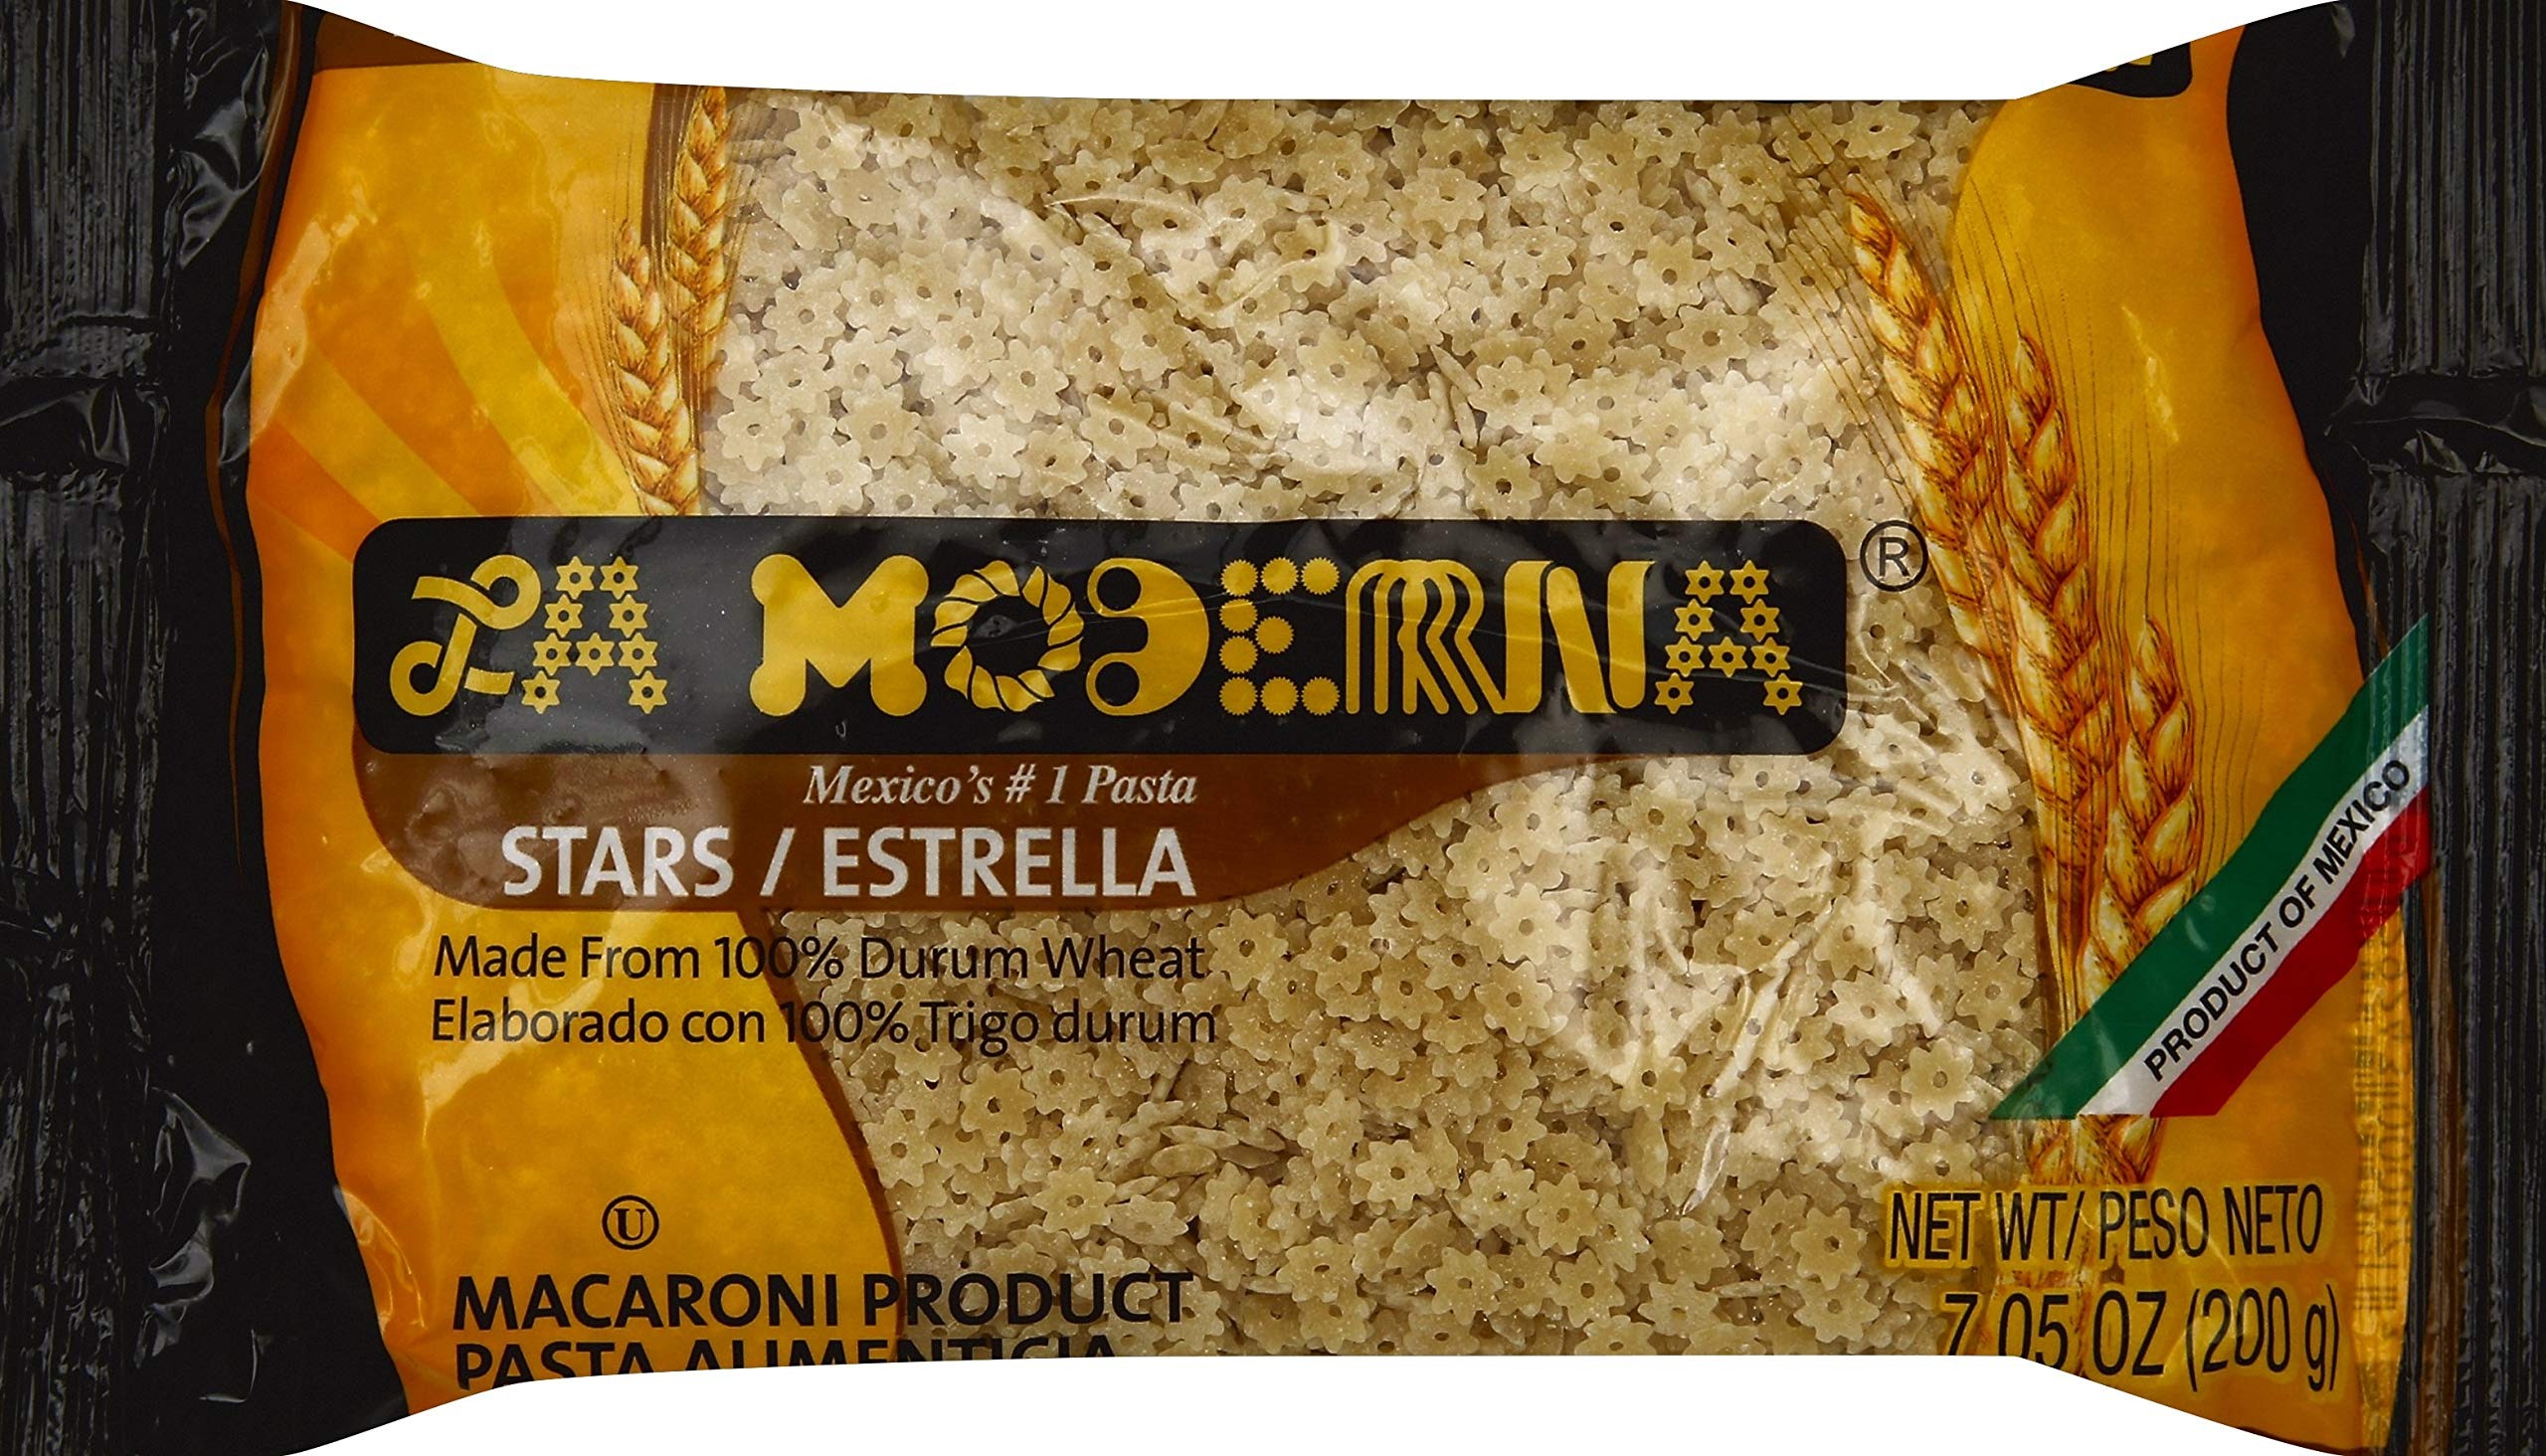
Item Name: La Moderna Stars Pasta, 7-ounces (Pack of20)
Product Description: La Moderna Stars Pasta, 7-ounces (Pack of20)
Value: 141.0
Unit: Ounce

Price: 16